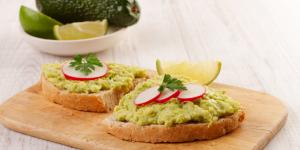
pate de aguacate con thermomix